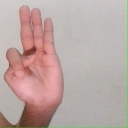
अक्षर: भ